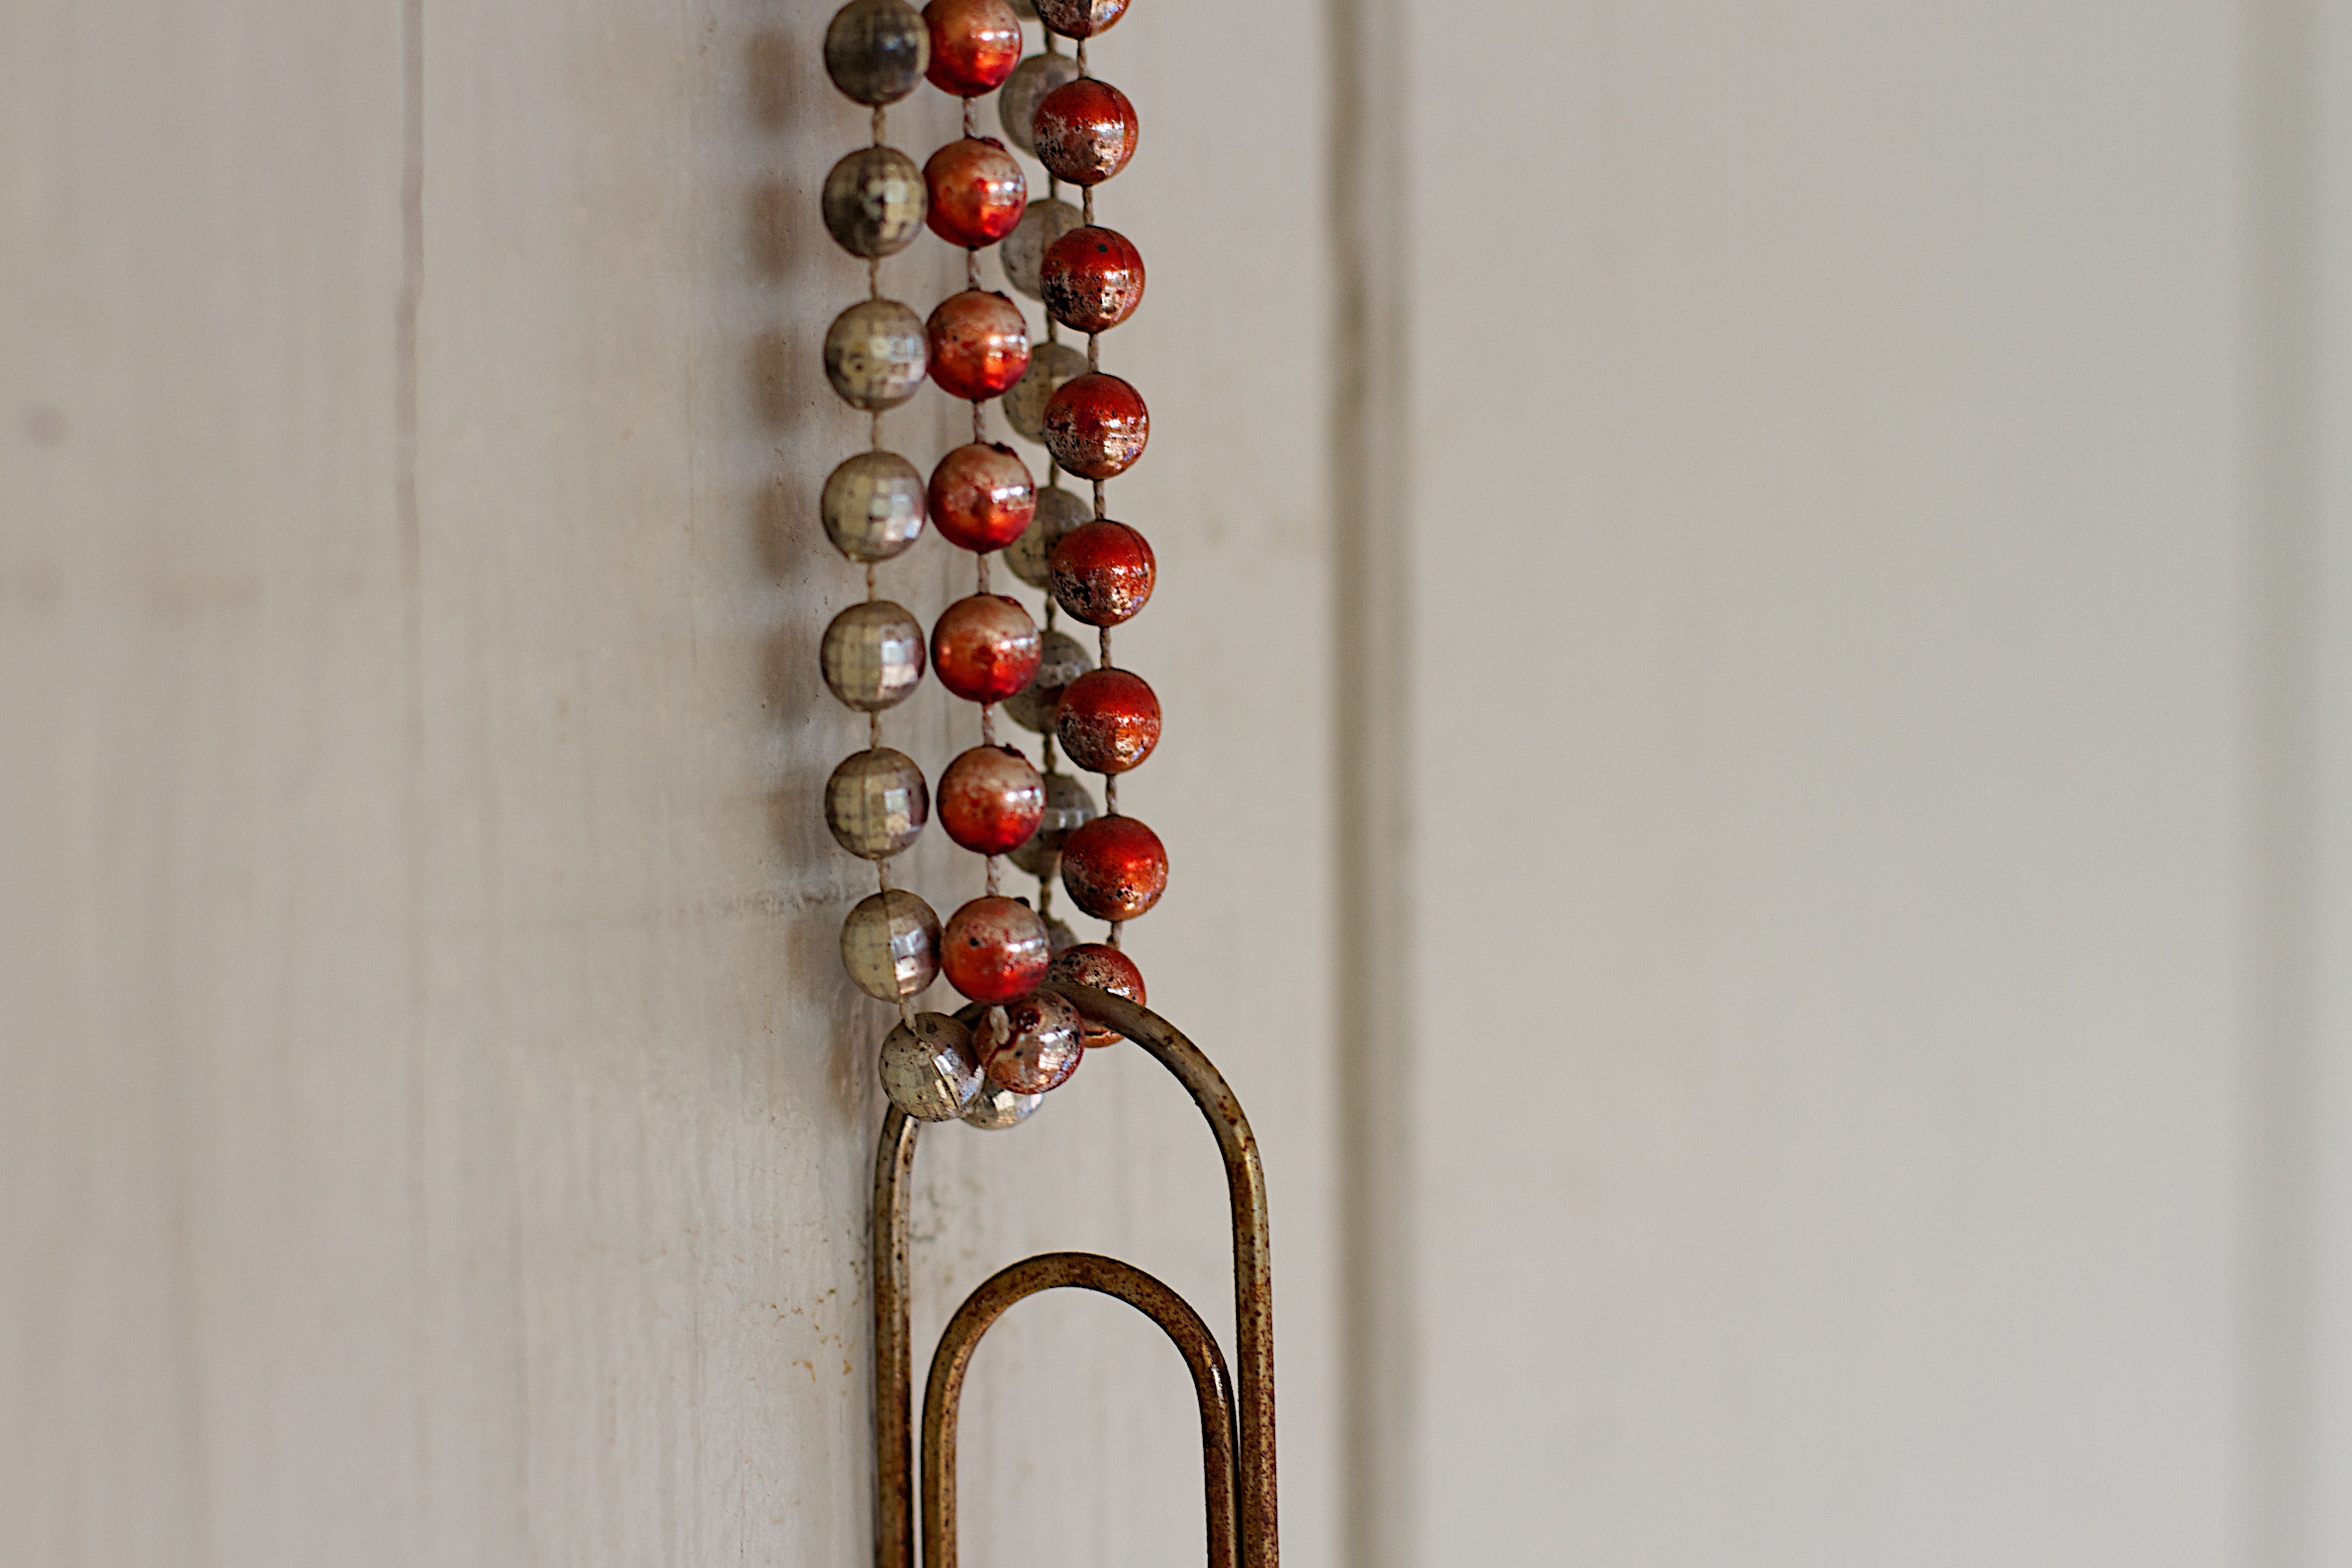
bead, necklace, jewellery, art, earrings, fashion accessory